Of Human Feelings

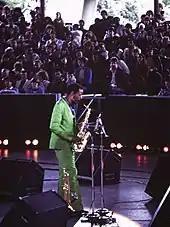
Coleman in 1982

At the end of the 1960s, Ornette Coleman became one of the most influential musicians in jazz after pioneering the controversial free jazz subgenre, which contemporary jazz critics and musicians derided for its deviation from conventional structures of harmony and tonality. By the mid-1970s, however, he had stopped recording free jazz, instead pursuing a new creative theory he called harmolodics and recruiting electric instrumentalists in the process.